Droeshout portrait

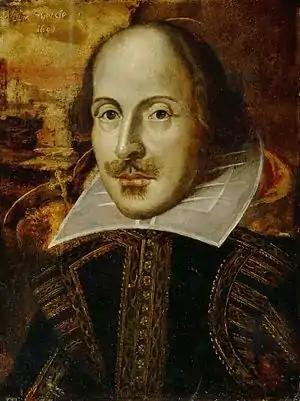
The fake "Flower portrait" of Shakespeare

speculated about the original source used by Droeshout himself. The 19th-century scholar George Scharf argued on the basis of the inconsistencies in the lights and shadows that the original image would have been "either a limning or a crayon drawing". These typically used outlines rather than chiaroscuro modelling. He deduced that Droeshout had inexpertly attempted to add modelling shadows. Mary Edmond points out that Droeshout the Elder seems to have had an association with Marcus Gheeraerts the portraitist, and notes that there is evidence that a portrait of Shakespeare by Gheeraerts may have once existed. She surmises that Droeshout's engraving may have been derived from this lost portrait. Cooper argues that the poor drawing and modelling of the doublet and collar suggests that Droeshout was copying a lost drawing or painting that only depicted Shakespeare's head and shoulders. The body was added by the engraver himself, as was common practice.